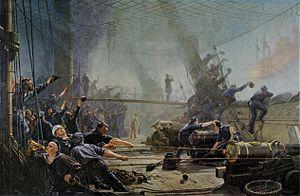
La bataille d'Héligoland est livrée le 9 mai 1864, durant la deuxième guerre des Duchés et oppose la marine danoise à une flotte alliée austro-prussienne, au sud de l'île alors britannique d'Héligoland, en mer du Nord. Ce fut la dernière bataille significative livrée entre des escadres de navires en bois et également la dernière impliquant le Danemark. Bien que la bataille se soldât par une victoire tactique de ce pays, elle n'eut aucune incidence stratégique sur l'issue de la guerre qui se termina par la défaite danoise le 12 mai 1864.